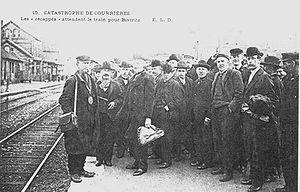
Le 10 Mars 1906 eut lieu la Catastrophe de Courrières qui fit 1099 morts dans les communes françaises de Billy-Montigny, Sallaumines, Méricourt et Noyelles-sous-Lens. Les puits appartenaient à la Compagnie des mines de Courrières.
La catastrophe de Courrières est la plus importante catastrophe minière de tous les temps en Europe et la deuxième au monde après celle de Benxi en Chine en 1942. Elle a lieu entre Courrières et Lens, le samedi 10 mars 1906, et a fait officiellement 1 099 morts. Elle tire son nom de la Compagnie des mines de Courrières qui exploite alors le gisement de charbon du bassin minier du Nord-Pas-de-Calais dans le Pas-de-Calais.